Sohni Mahiwal

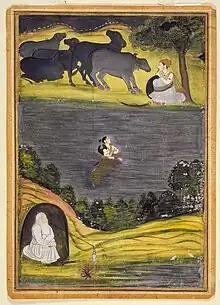
Sohni swims to meet her lover Mahiwal

Meanwhile, rumours of their romantic rendezvous spread. One day Sohni's sister-in-law followed her and saw the hiding place where Sohni kept her earthenware pitcher. She informed her mother, Sohni's mother-in-law, and instead of telling Sohni's husband (who was away on a business trip), the women decided to take the decision in their own hands and finish the matter. The next day, the sister-in-law removed the hard baked pitcher and replaced it with an unbaked one. That night, when Sohni tried to cross the river with the help of the pitcher, it dissolved in the water and Sohni drowned. From the other side of the river, Mahiwal saw Sohni drowning and jumped into the river to save her and drowned as well. Thus, the lovers were reunited in death.